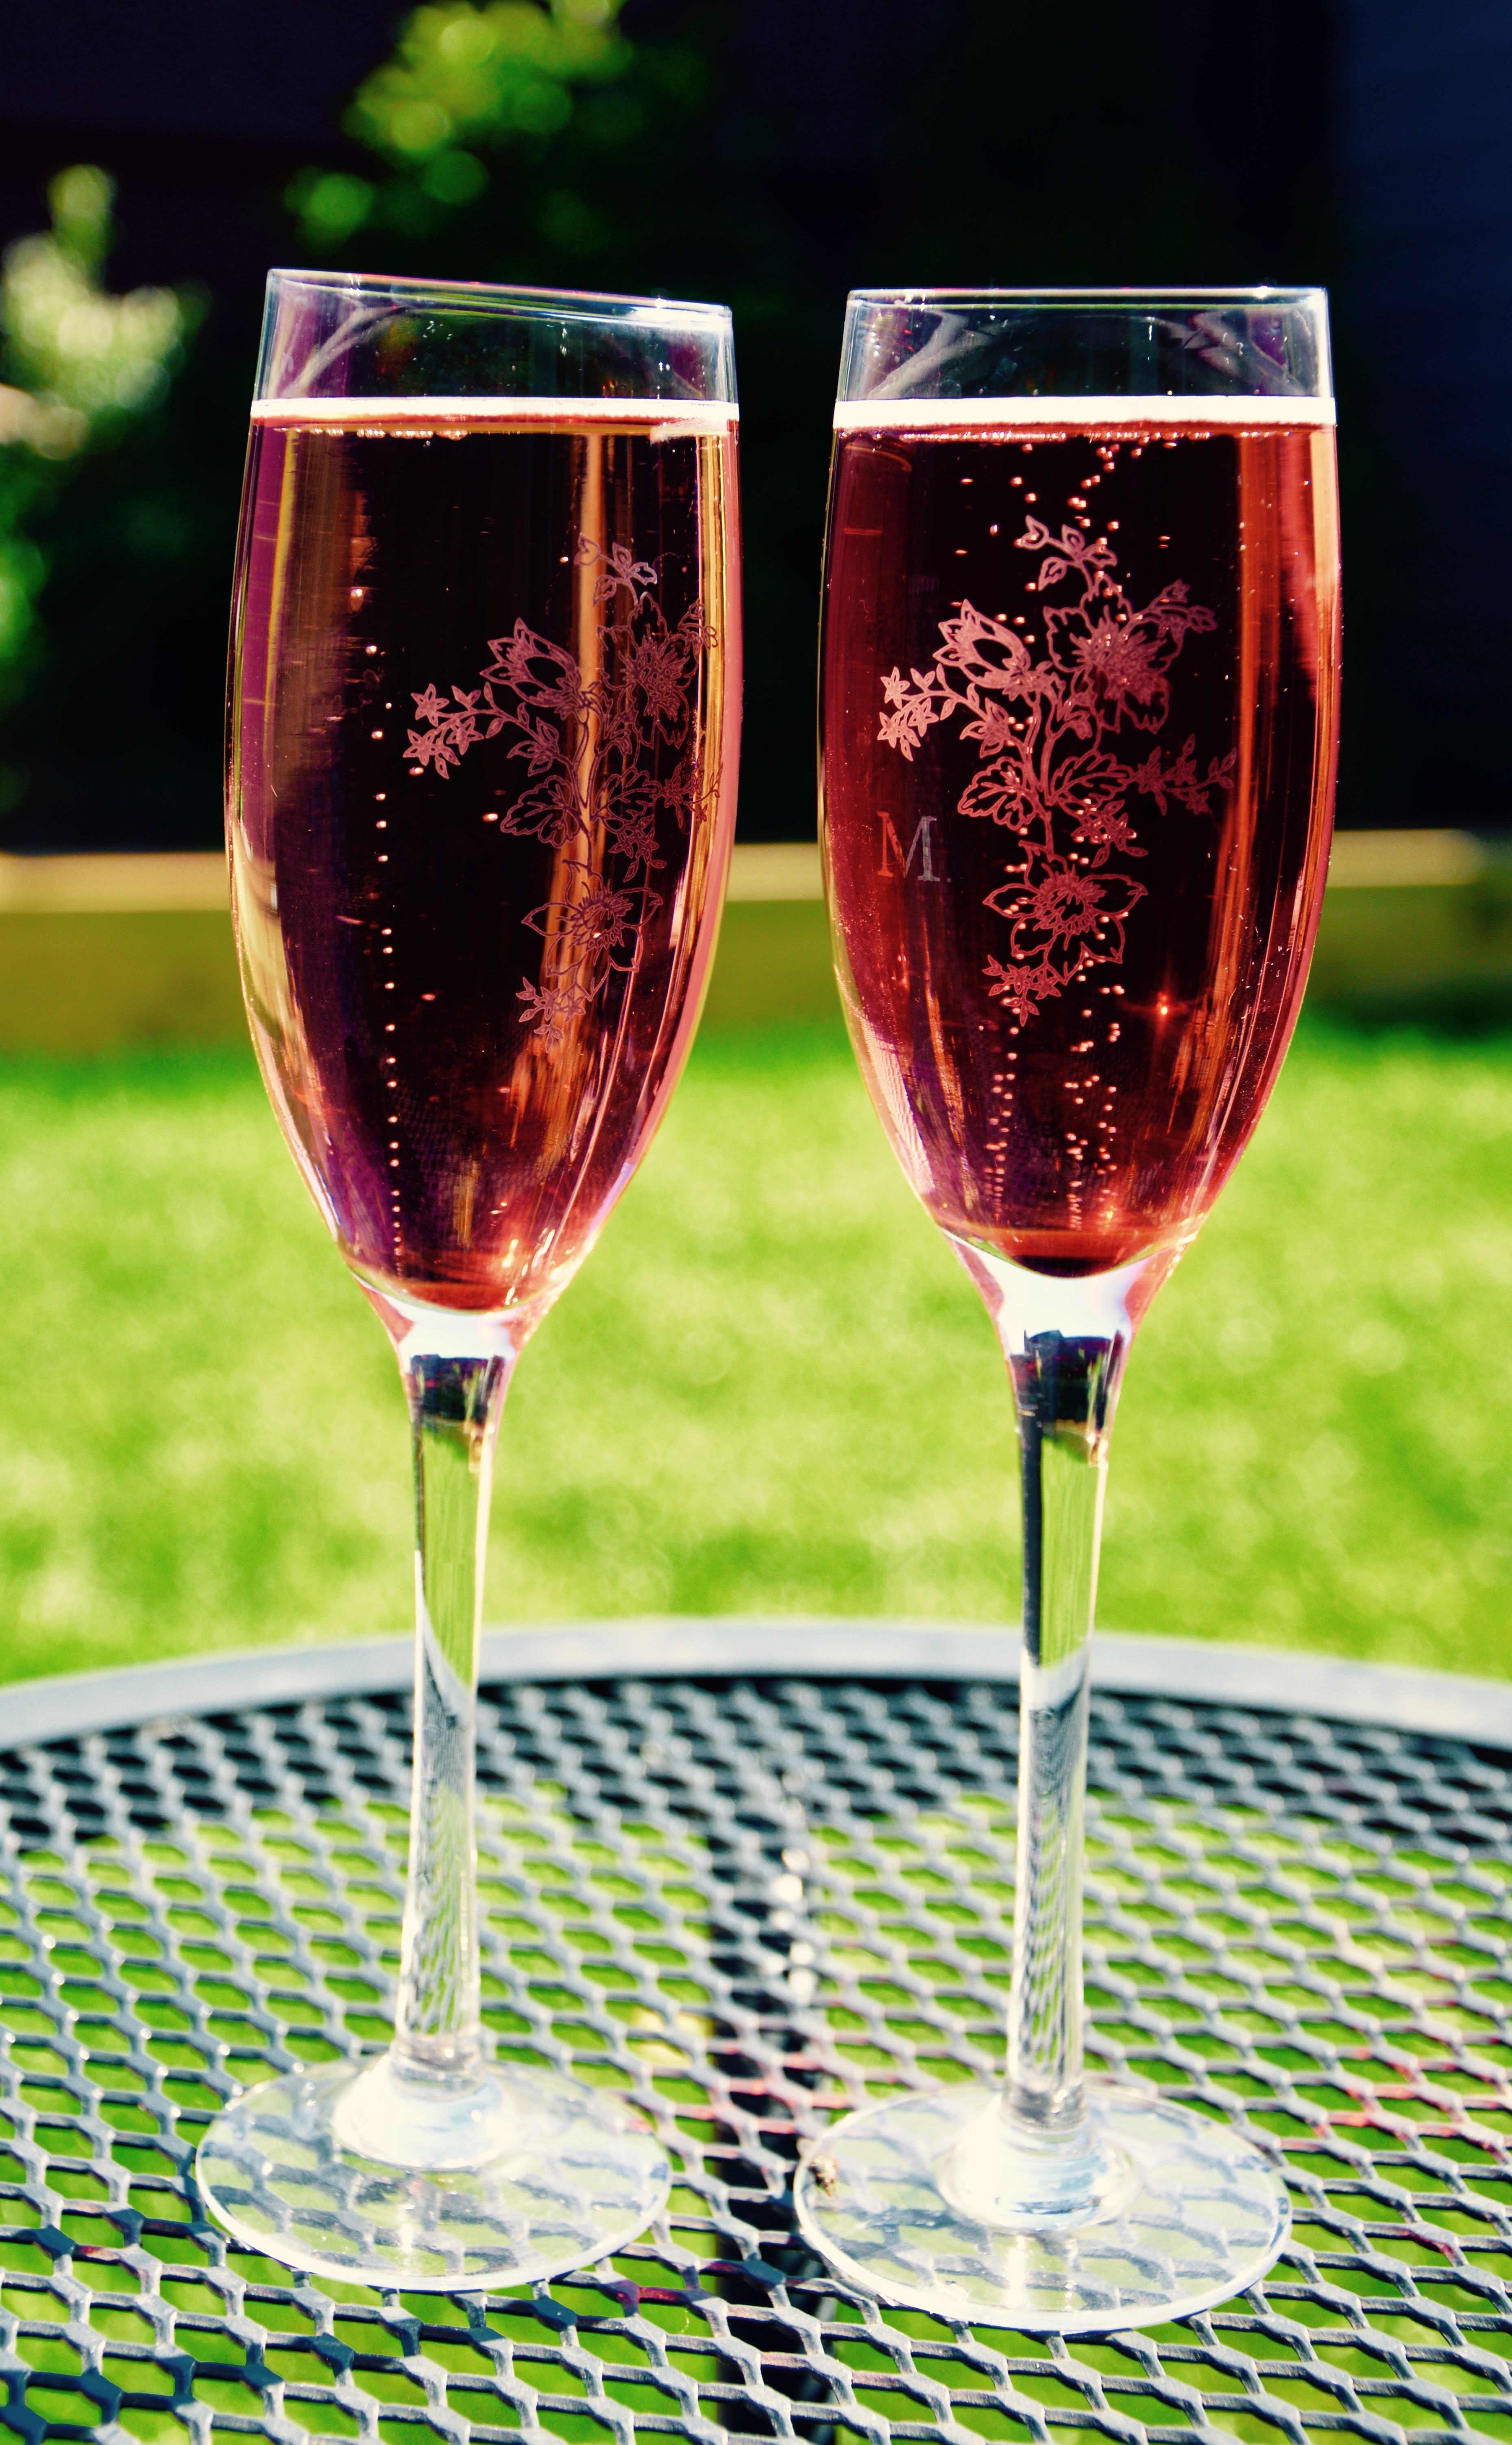
nature, wine, flower, glass, celebration, decoration, spring, produce, drink, garden, pink, red wine, material, wine glass, glasses, party, champagne, birthday, celebrations, stemware, alcoholic beverage, fizzy, drinkware, champagne stemware